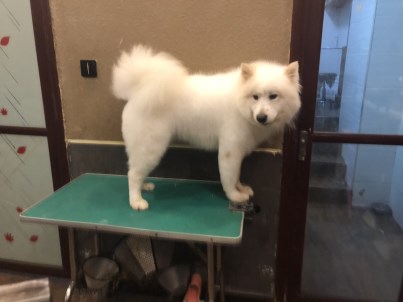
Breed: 2192-n000088-Samoyed